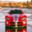
Label: automobile